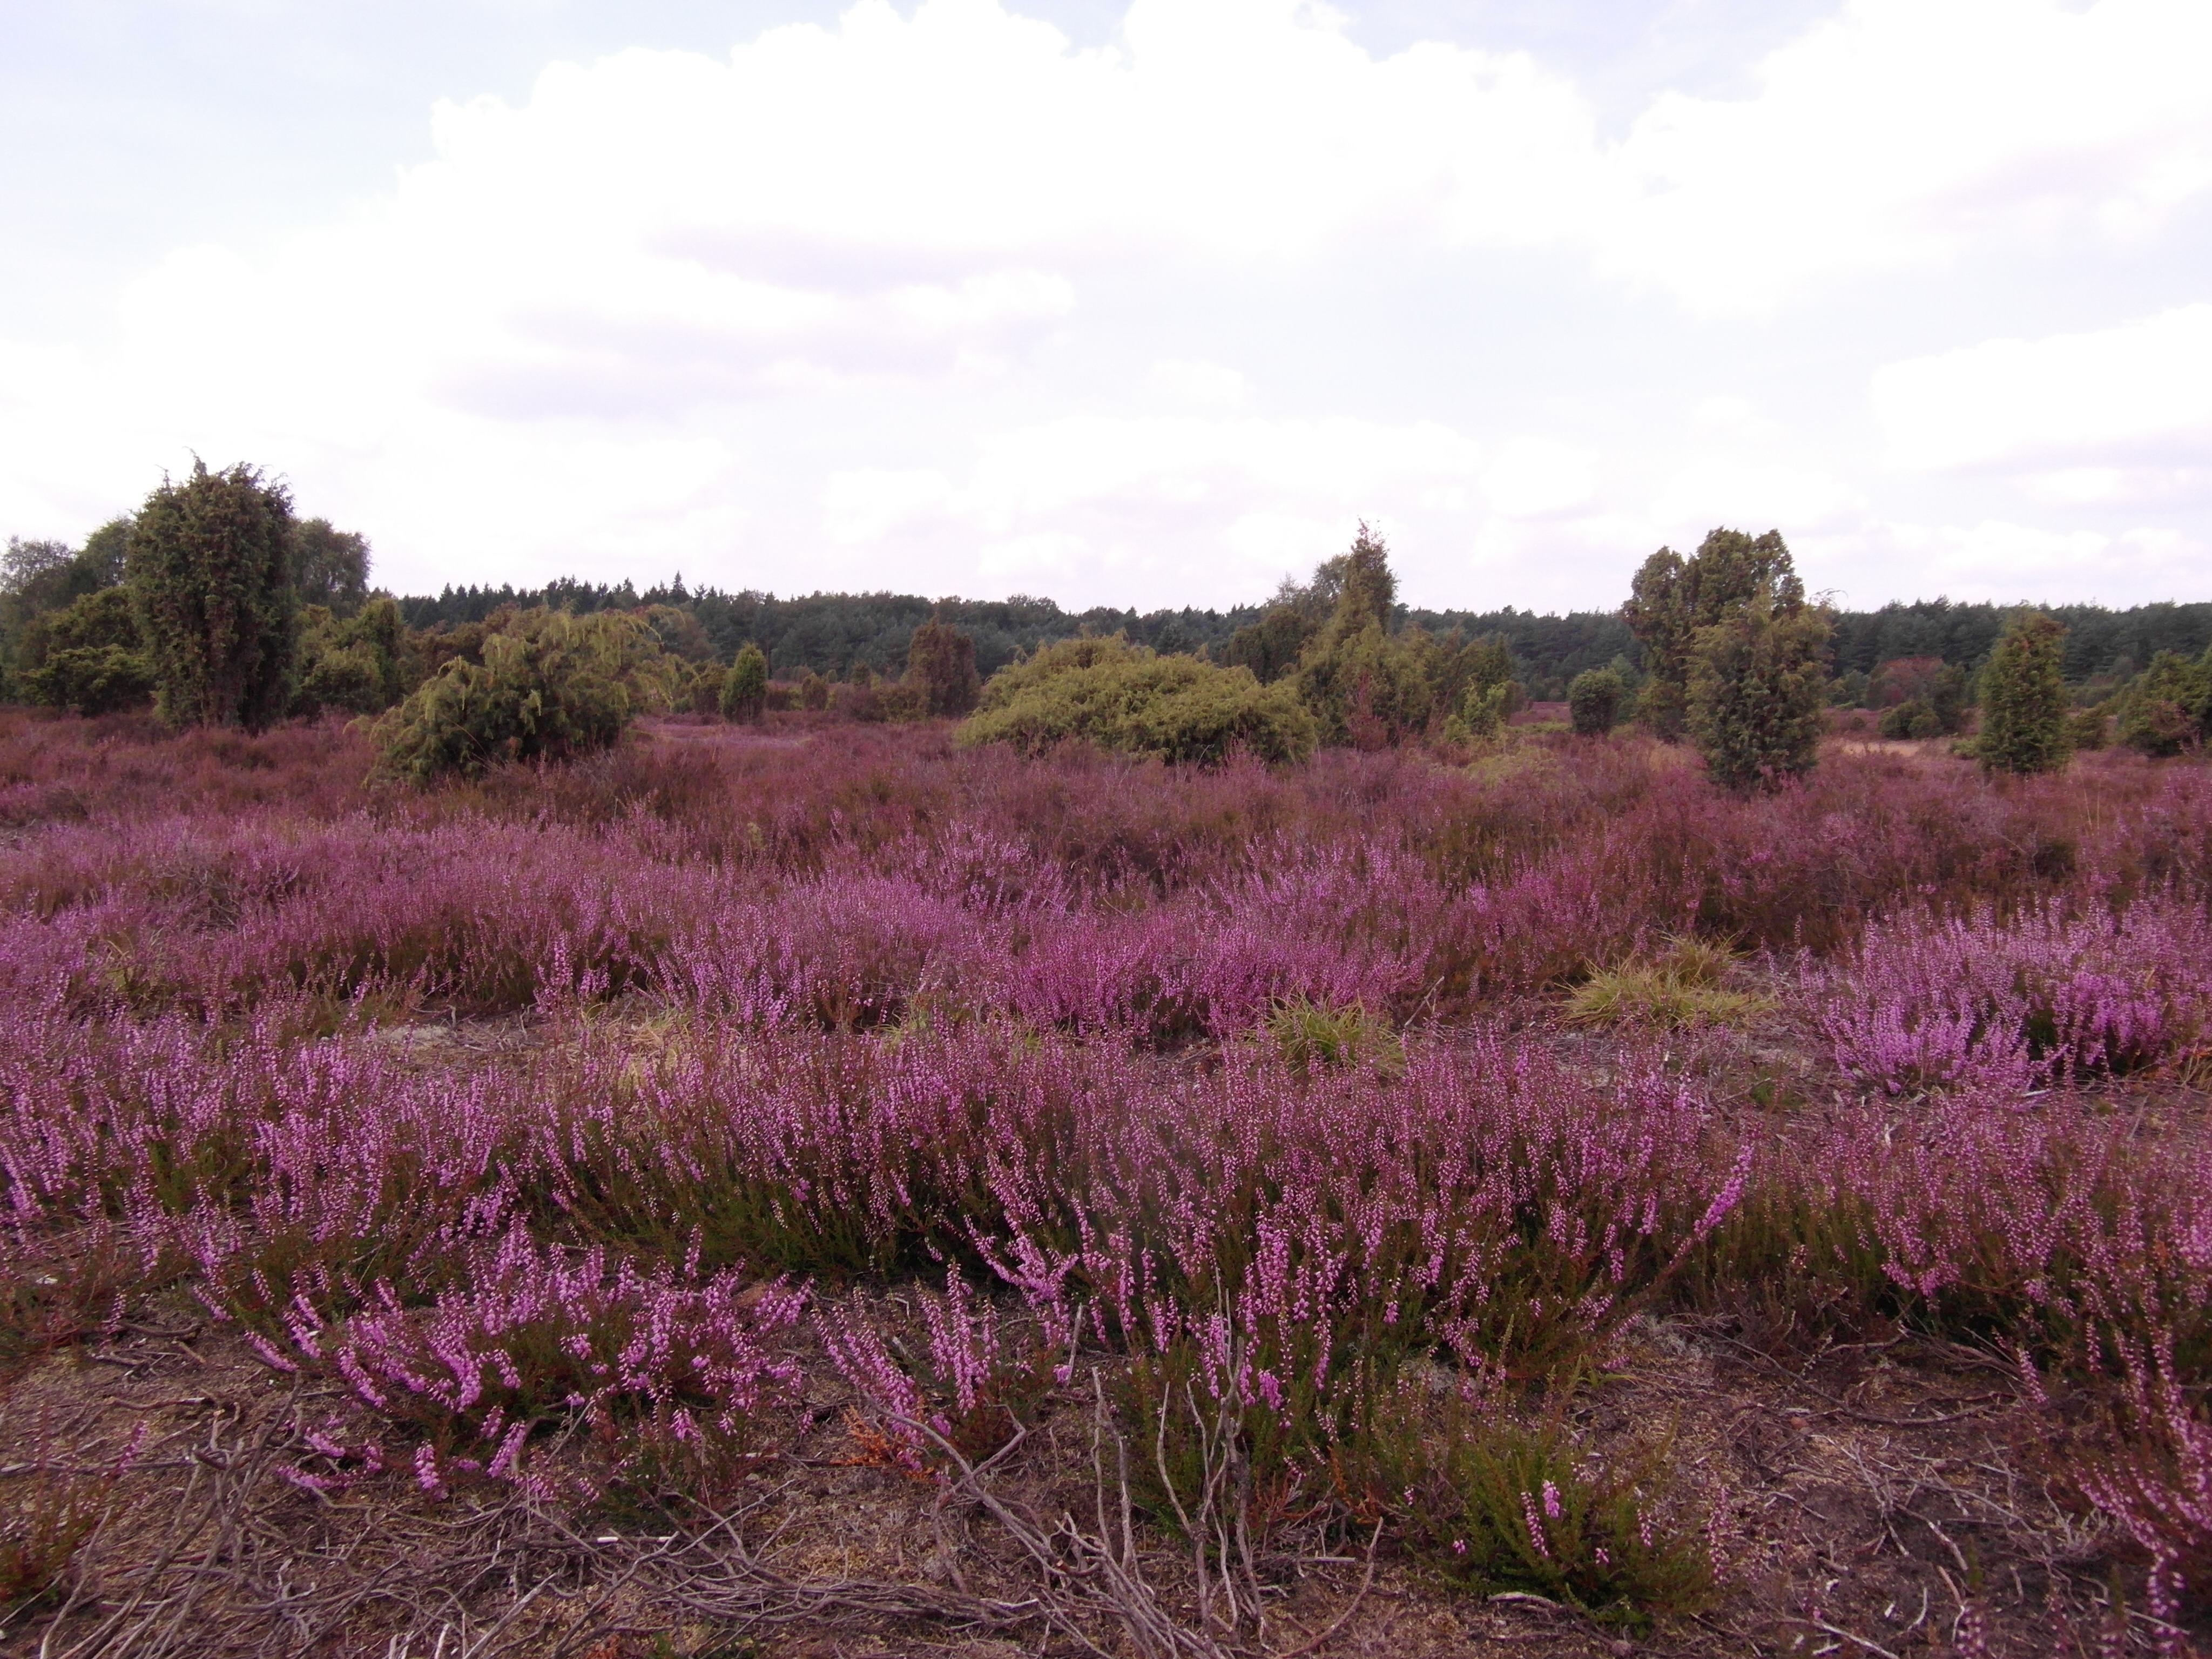
landscape, grass, marsh, wilderness, plant, field, meadow, prairie, flower, purple, pasture, soil, pink, flora, lavender, savanna, plain, wildflower, flowers, grassland, vegetation, wetland, bog, plateau, wide, woodland, habitat, ecosystem, heather, august, heide, steppe, heathland, l neburg, natural environment, grass family